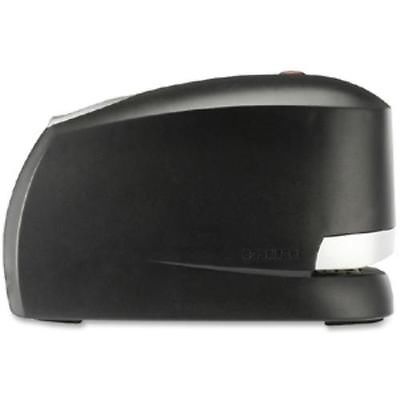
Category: stapler